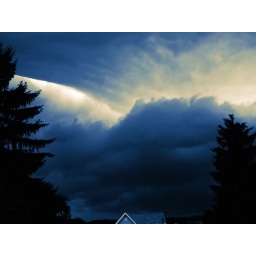
The sky above my house during a very intense thunderstorm. 6/23/10